Naoetsu Station

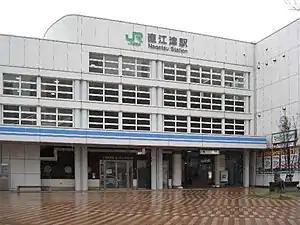
Naoetsu Station in March 2010

is a railway station in the city of Jōetsu, Niigata, Japan, jointly operated by East Japan Railway Company (JR East) and the third-sector railway operator Echigo Tokimeki Railway.